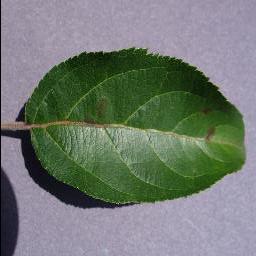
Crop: apple
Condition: scab